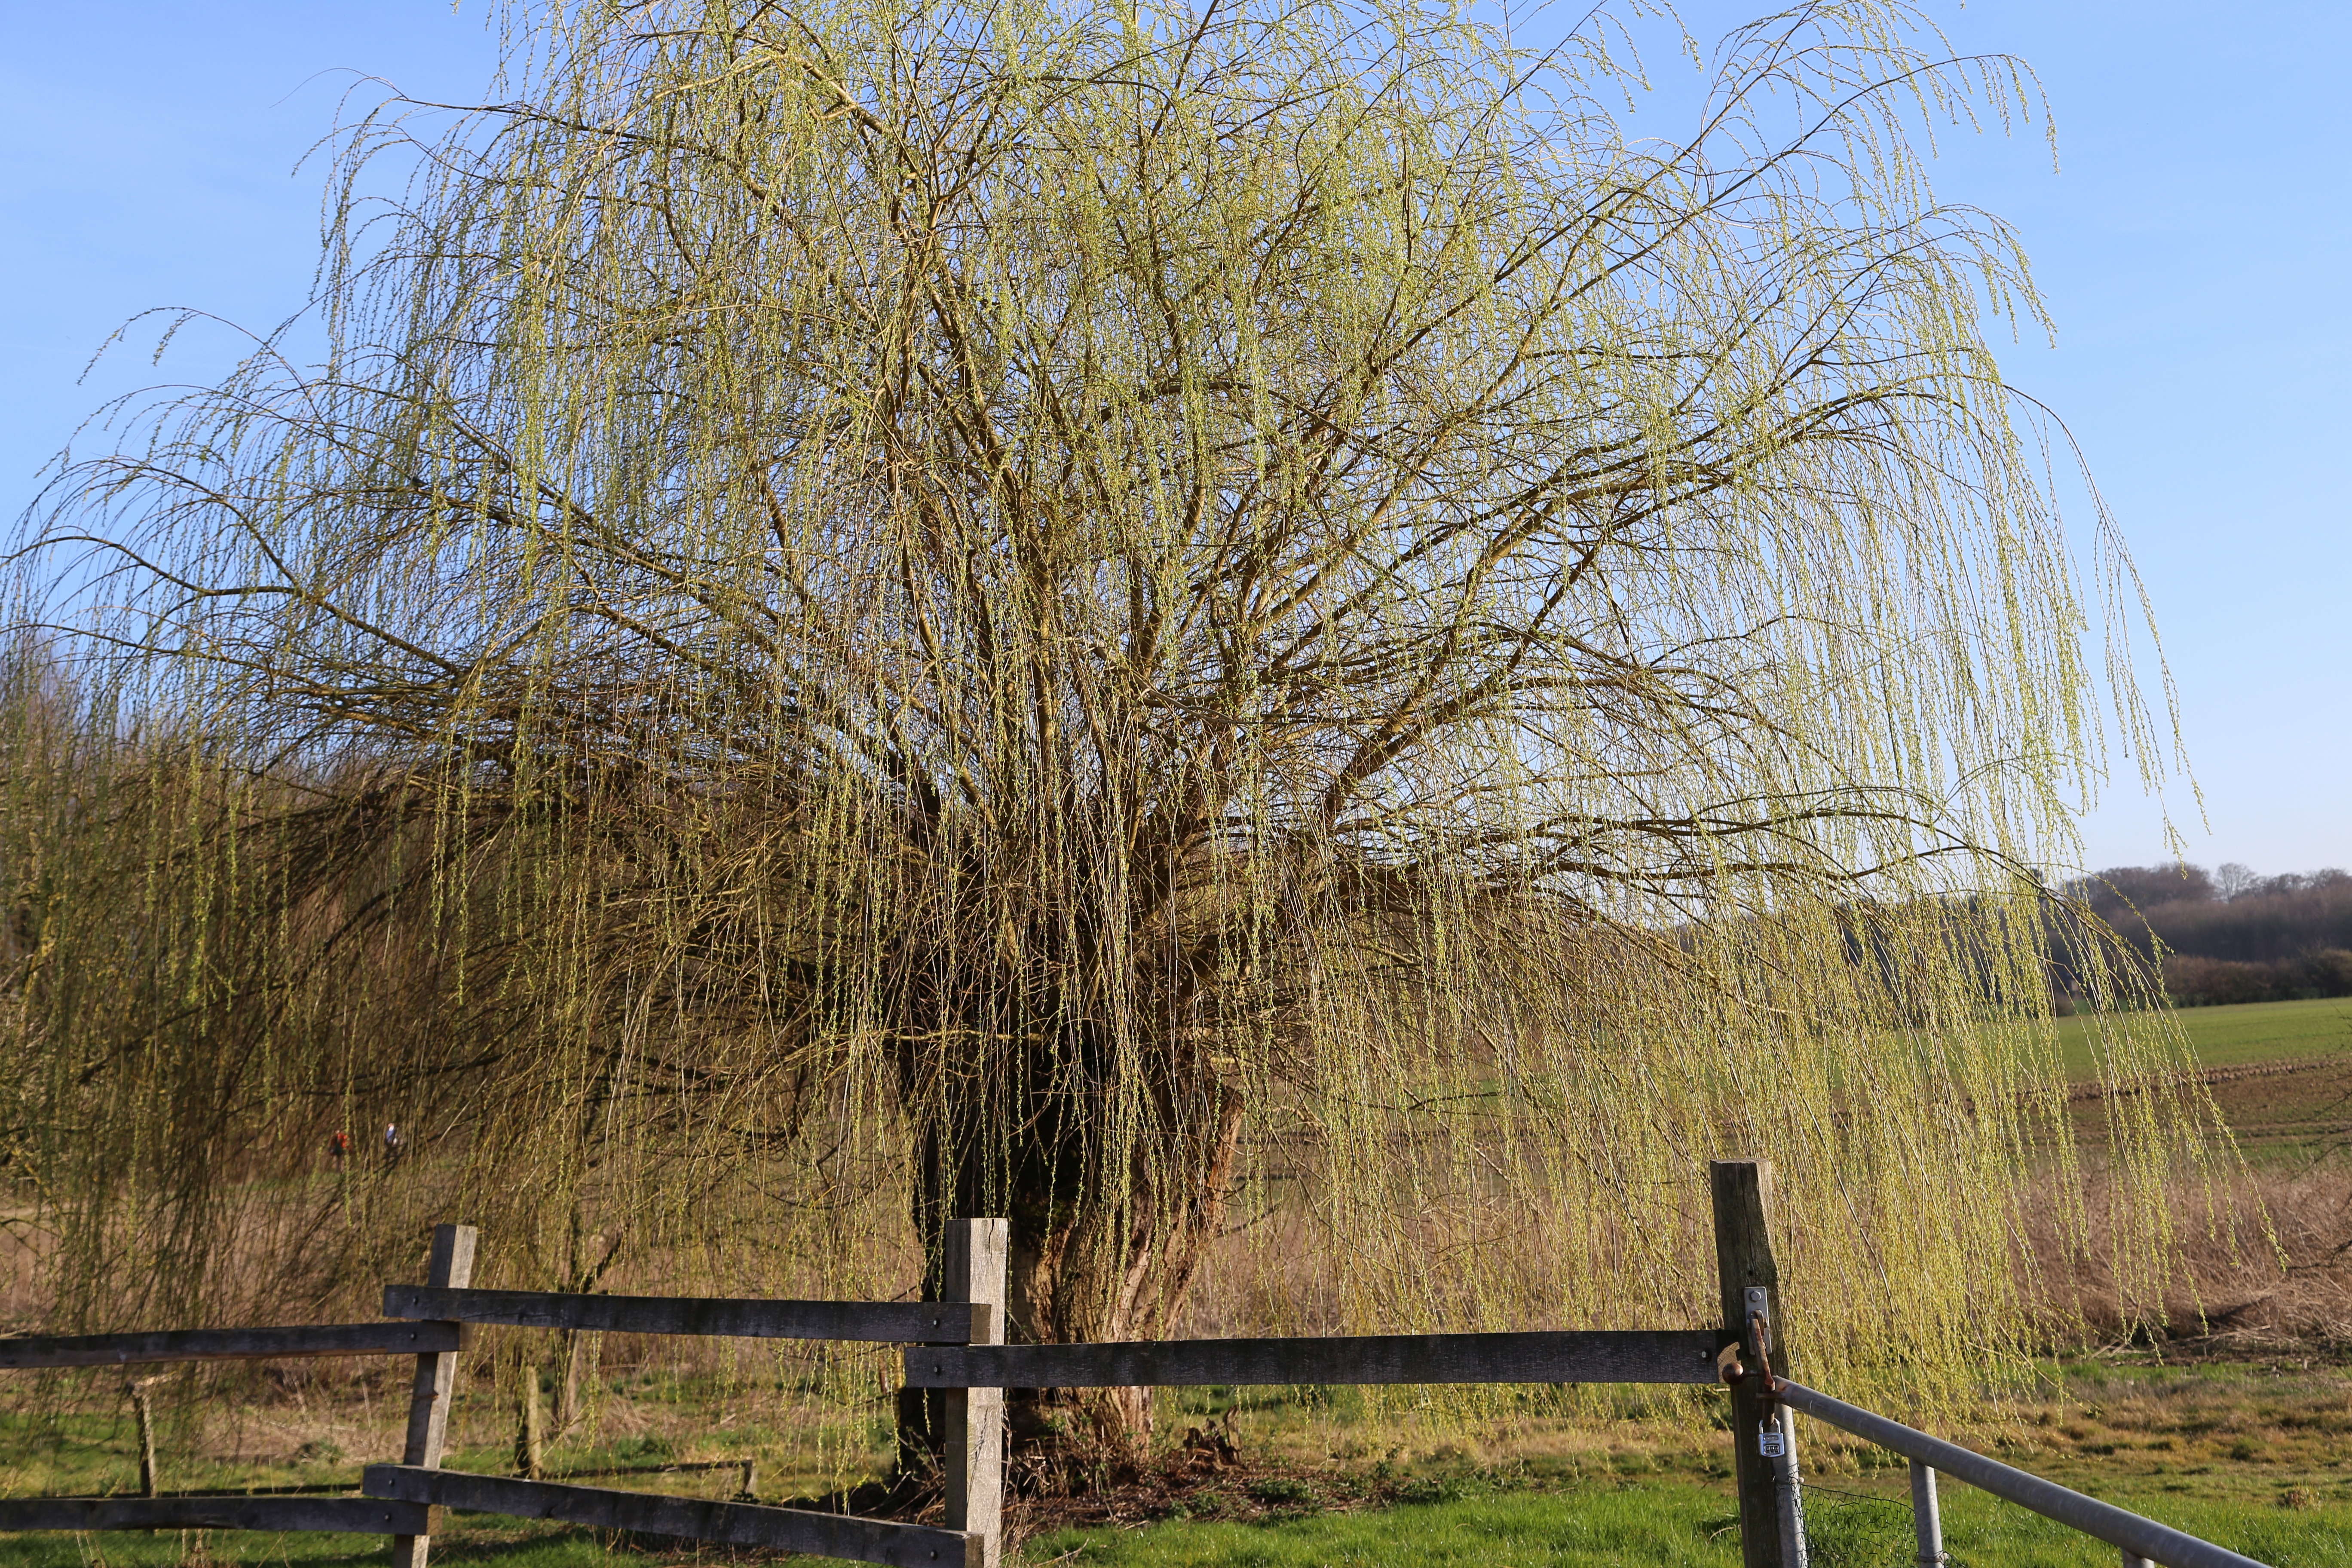
landscape, tree, grass, branch, plant, meadow, flower, spring, green, birch, pasture, autumn, agriculture, flora, aesthetic, shrub, woodland, rural area, flowering plant, grass family, woody plant, land plant